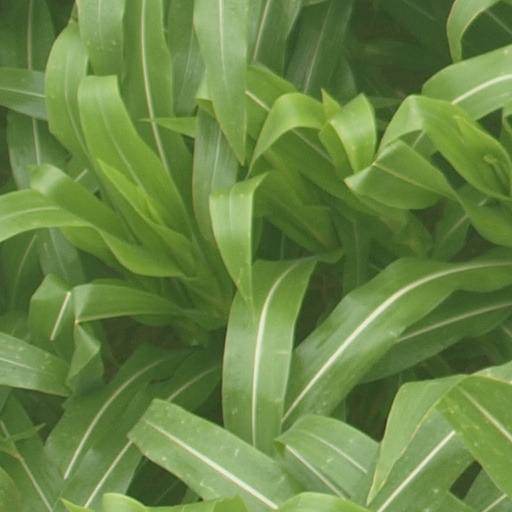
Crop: maize; corn